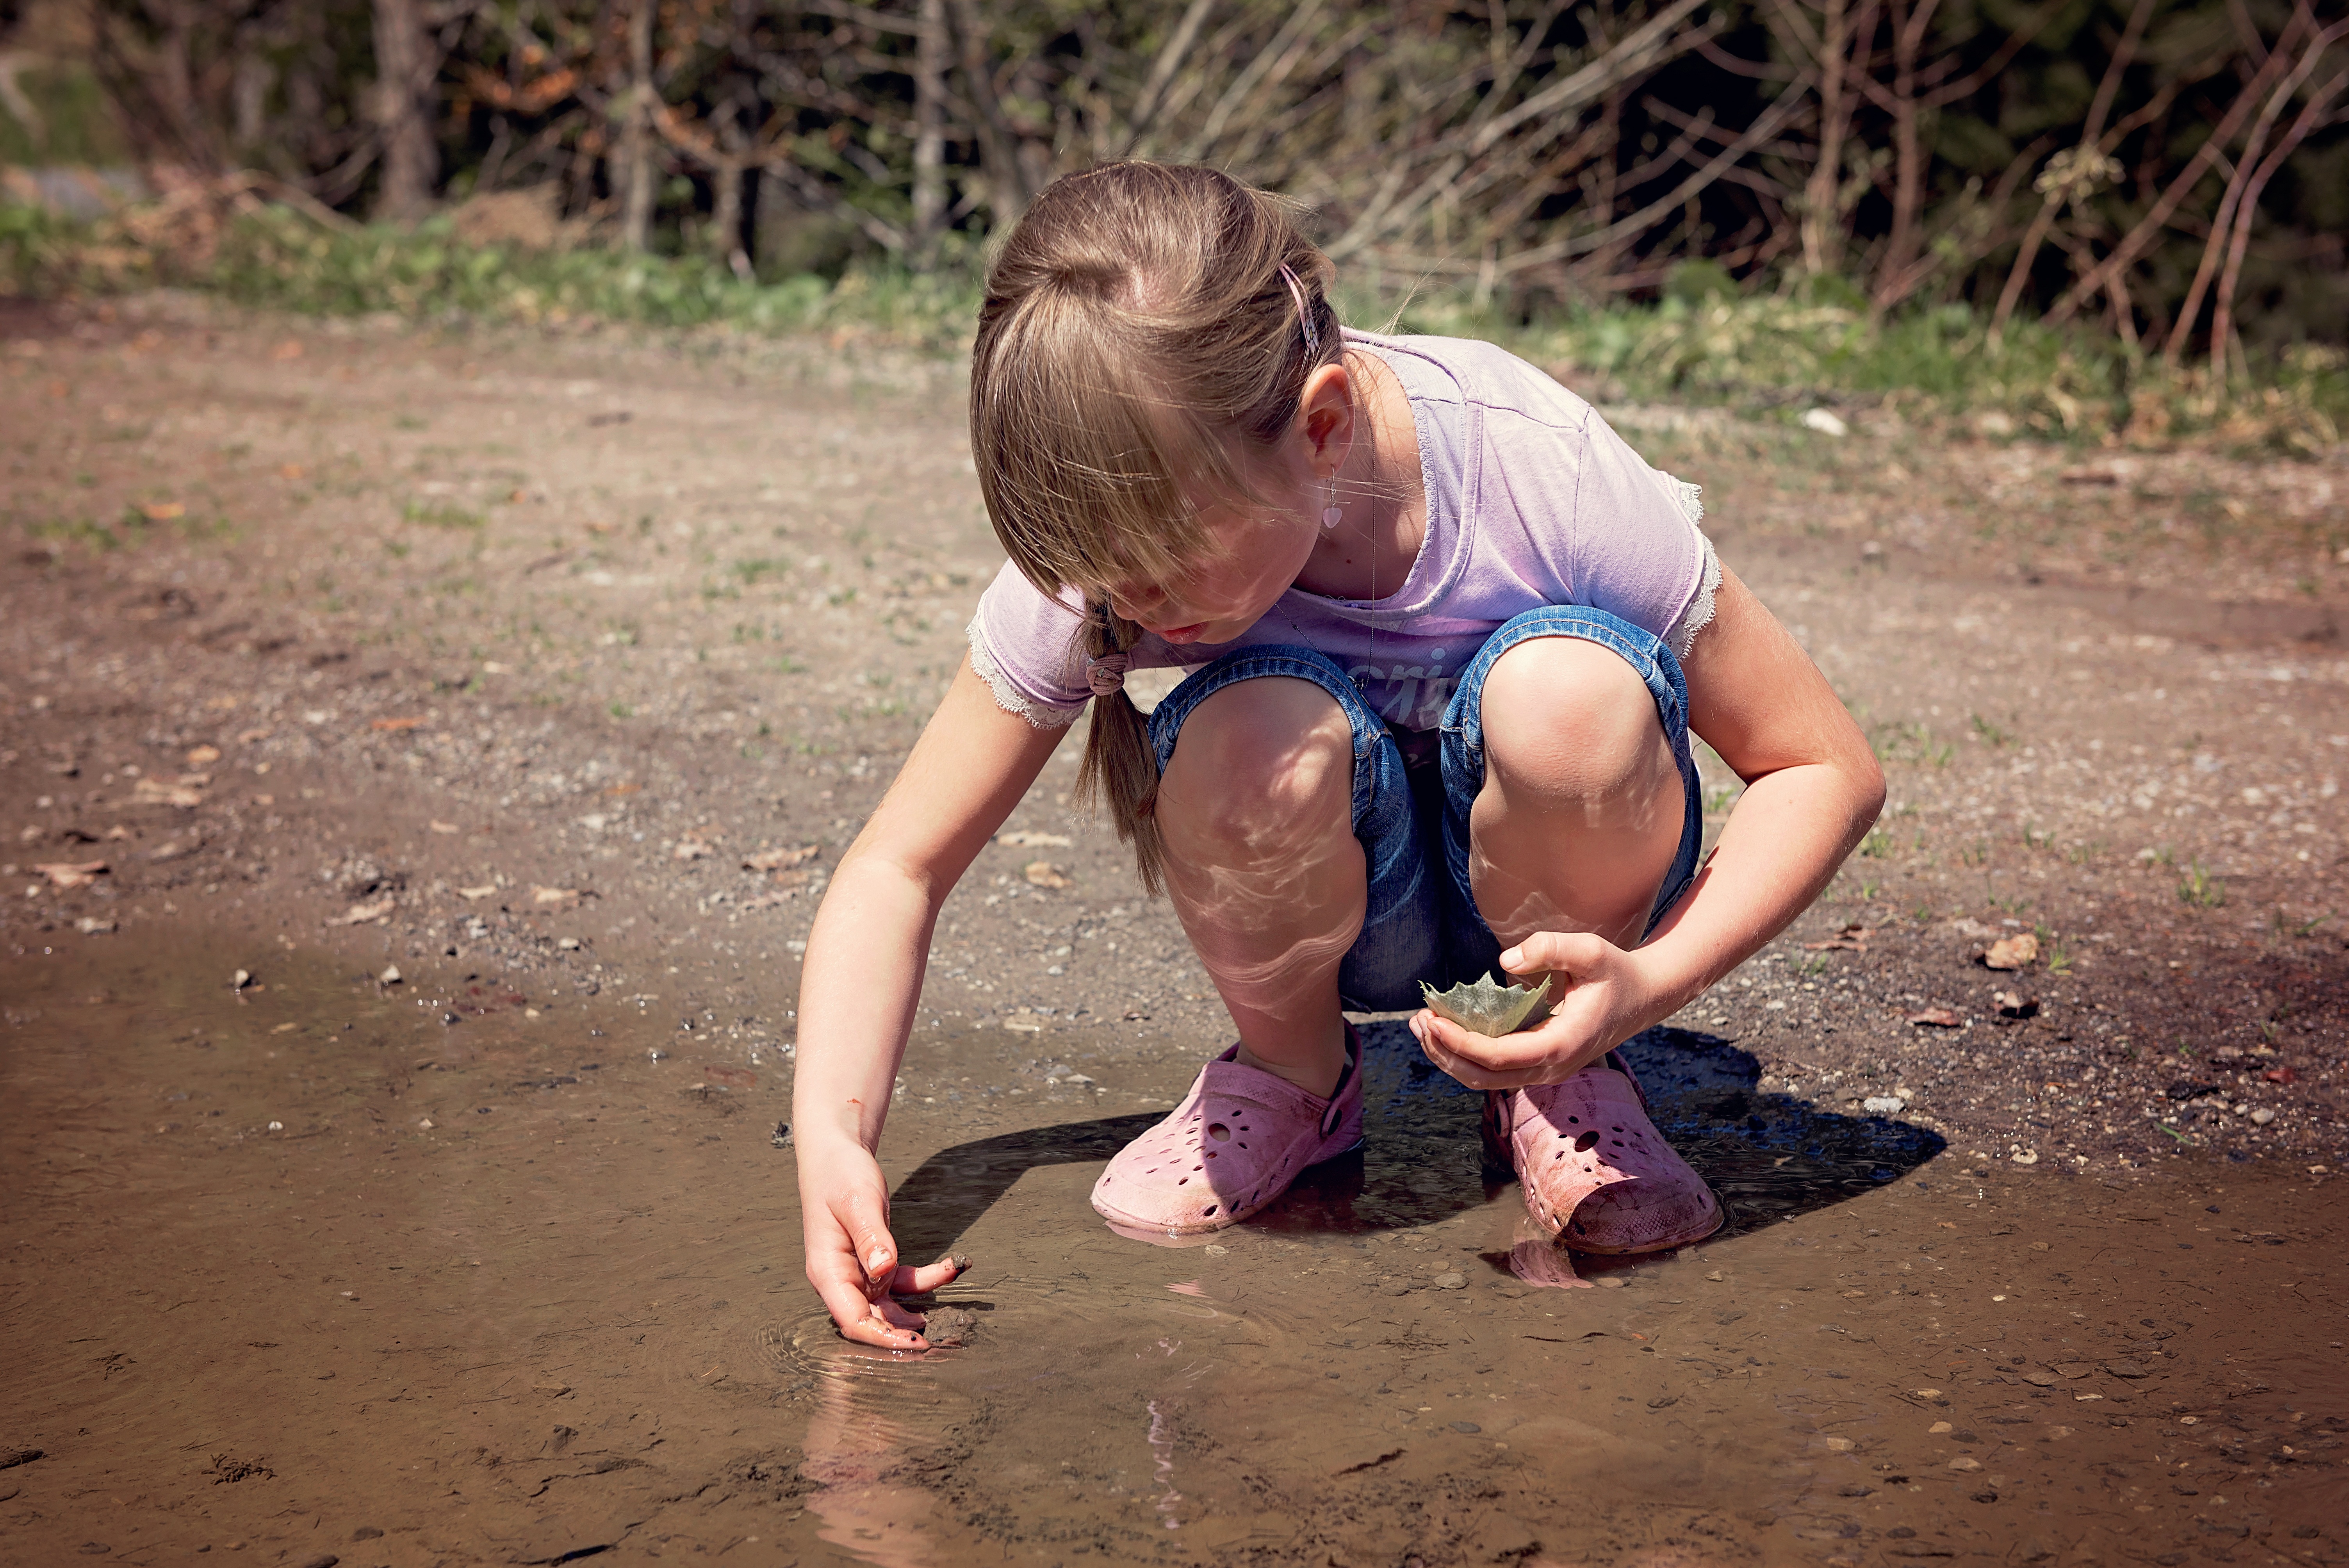
man, water, nature, person, people, girl, woman, explore, male, mud, puddle, child, human, fun, toddler, out, interaction, coatings, human positions